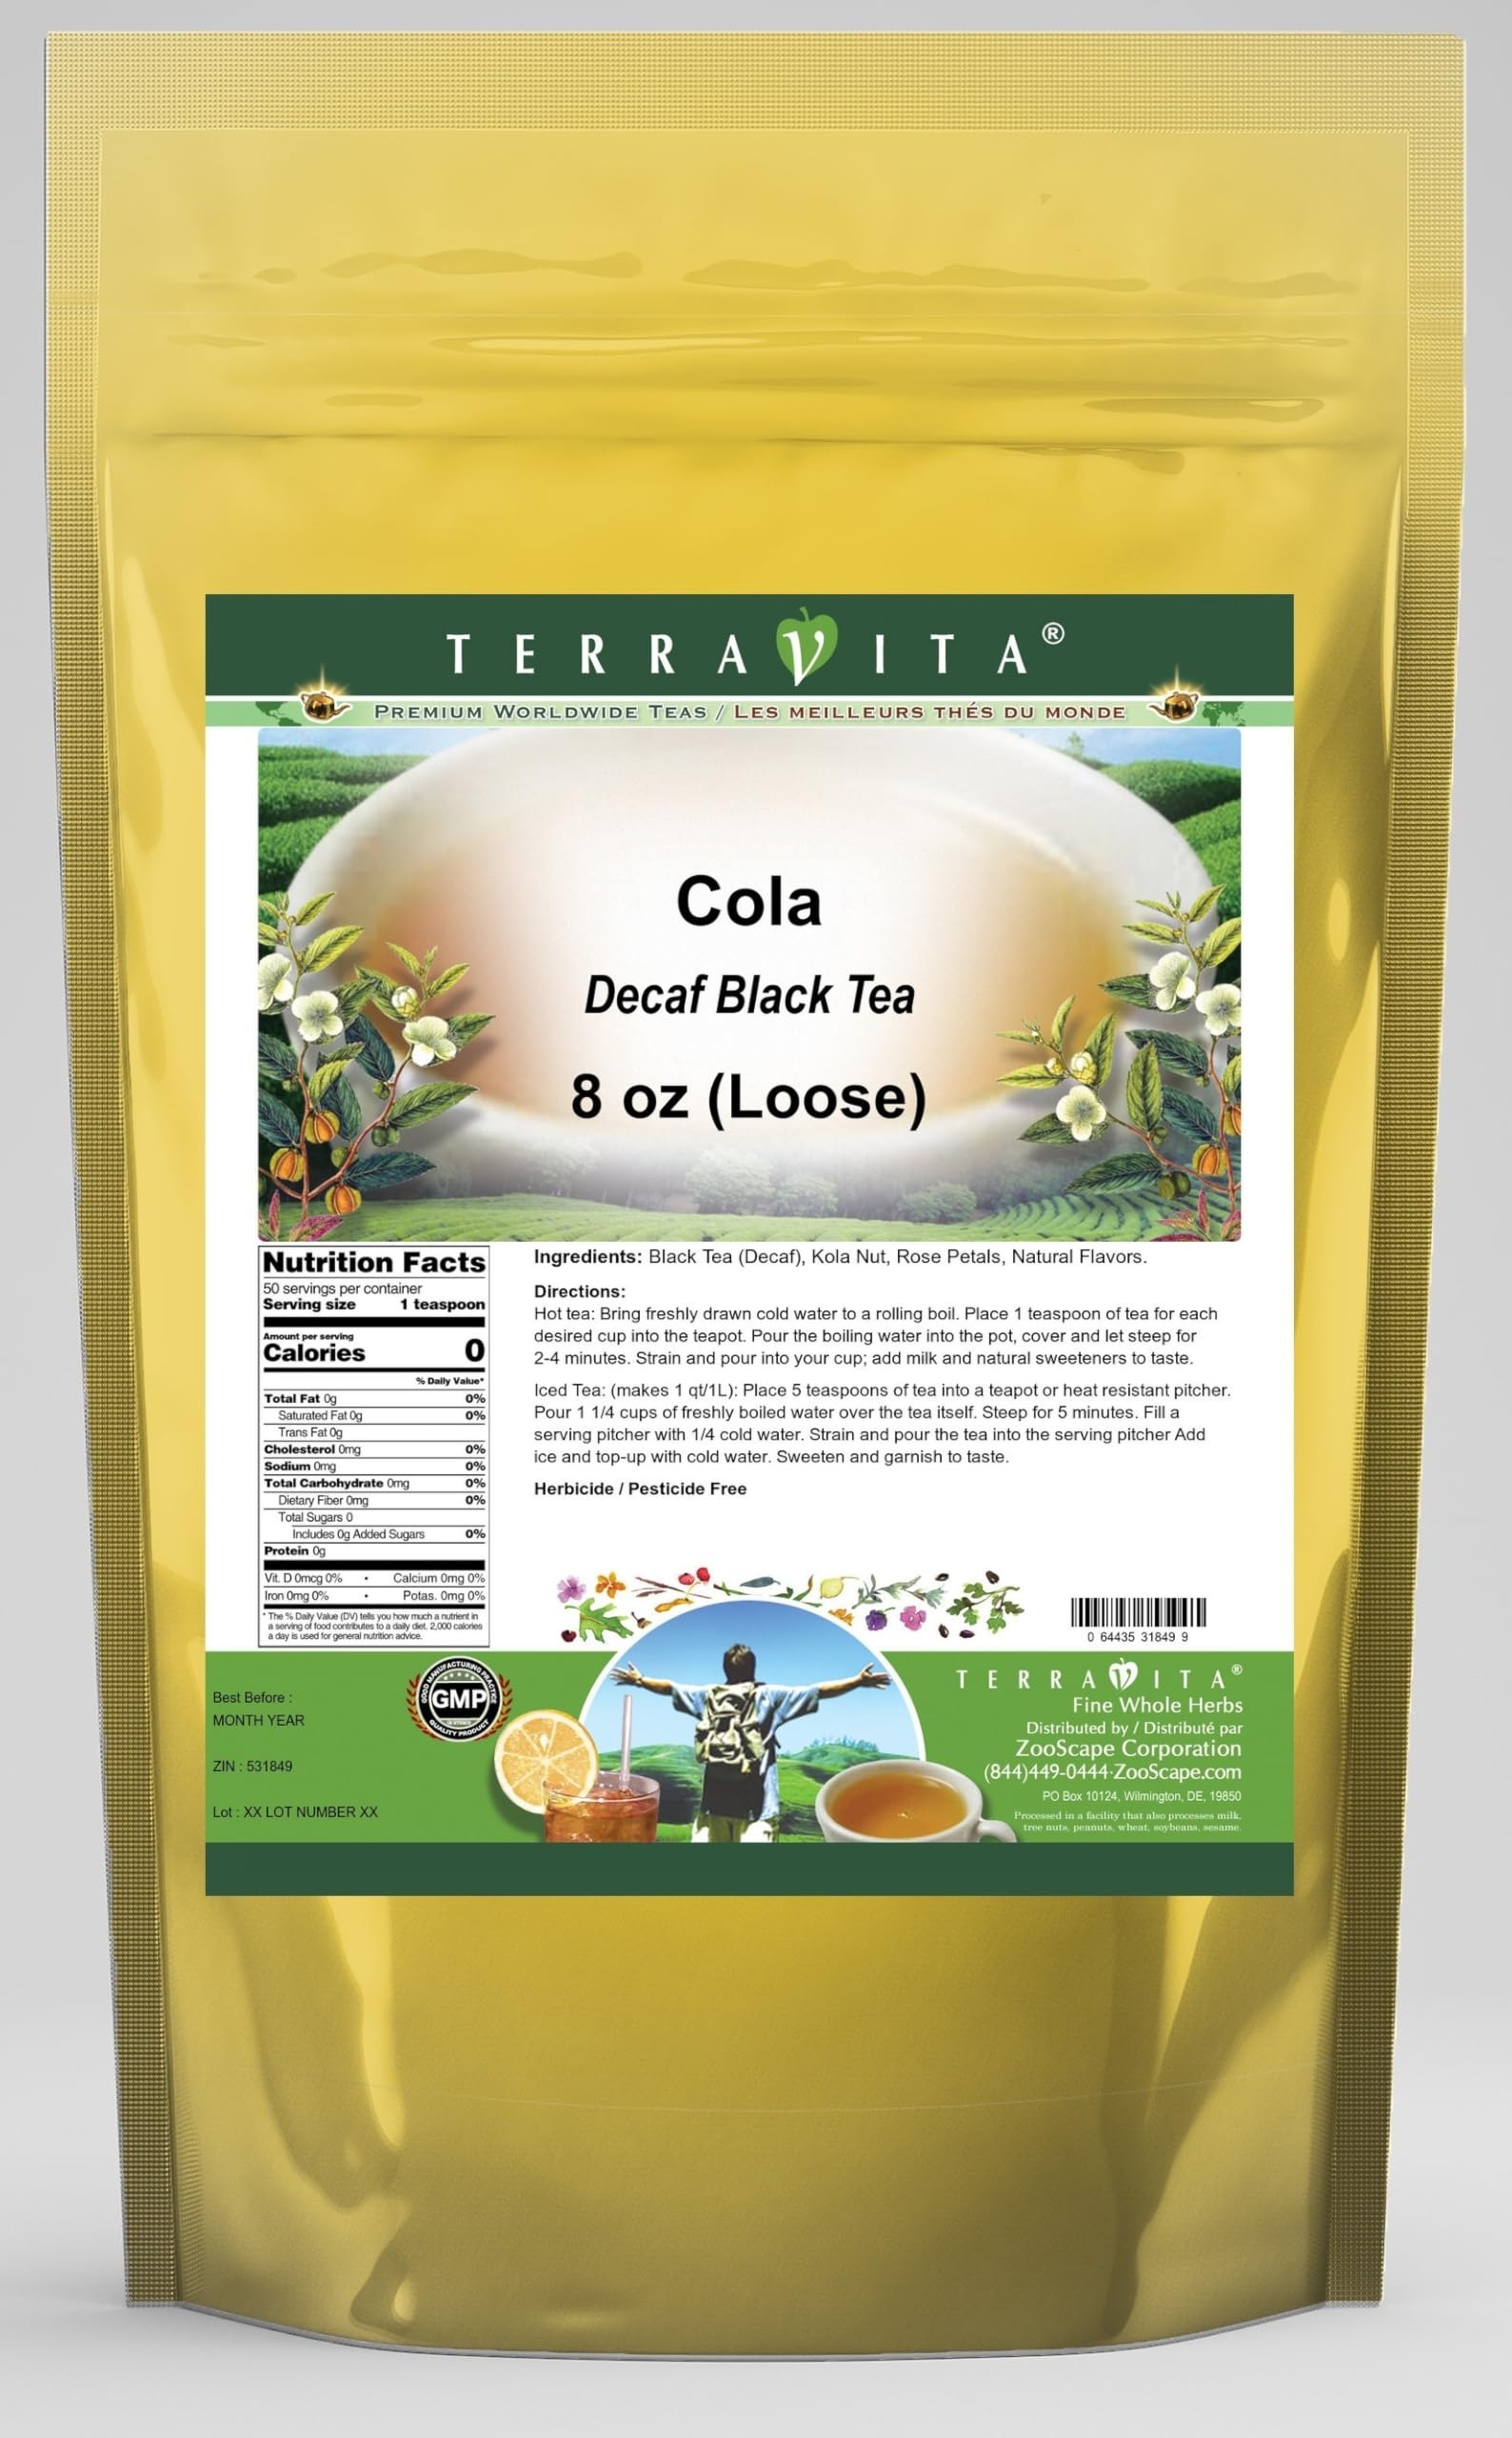
Item Name: Cola Decaf Black Tea (Loose) (8 oz, ZIN: 531849) - 3 Pack
Bullet Point 1: Our Cola Decaf Black Tea is a wonderful flavored decaffeinated Black tea with Kola Nut and Rose Petals. You will enjoy the simple and elegant Cola taste! - Ingredients: Decaf Black tea, Kola Nut, Rose Petals and Natural Cola Flavor.
Bullet Point 2: No fillers.
Bullet Point 3: Manufacturer: TerraVita
Bullet Point 4: Size: 8 oz
Bullet Point 5: Loose Leaf Black Tea - Packed in a convenient upright pouch!
Product Description: Our Cola Decaf Black Tea is a wonderful flavored decaffeinated Black tea with Kola Nut and Rose Petals. You will enjoy the simple and elegant Cola taste! - Ingredients: Decaf Black tea, Kola Nut, Rose Petals and Natural Cola Flavor. - Hot tea brewing method: Bring freshly drawn cold water to a rolling boil. Place 1 teaspoon of tea for each desired cup into the teapot. Pour the boiling water into the pot, cover and let steep for 2-4 minutes. Strain and pour into your cup; add milk and natural sweeteners to taste. - Iced tea brewing method: (to make 1 liter/quart): Place 5 teaspoons of tea into a teapot or heat resistant pitcher. Pour 1 1/4 cups of freshly boiled water over the tea itself. Steep for 5 minutes. Fill a serving pitcher with 1/4 cold water. Strain and pour the tea into the serving pitcher Add ice and top-up with cold water. Sweeten and garnish to taste. - TerraVita is an exclusive line of premium-quality, natural source products that use only the finest, purest and most potent ingredients found around the world. TerraVita is hallmarked by the highest possible standards of purity, potency, stability and freshness. All of our products are prepared with the highest elements of quality control, from raw materials through the entire manufacturing process, up to and including the moment that the bottles or bags are sealed for freshness and shipped out to you. Our highest possible standards are certified by independent laboratories and backed by our personal guarantee. - TerraVita exists to meet and ensure your family's health and wellness without the harmful effects of chemicals and health products. We strive to make all of our products affordable and reliable and are constantly searching the market to maintain our affordability and to look for new ways to serve yo
Value: 24.0
Unit: Ounce

Price: 128.44